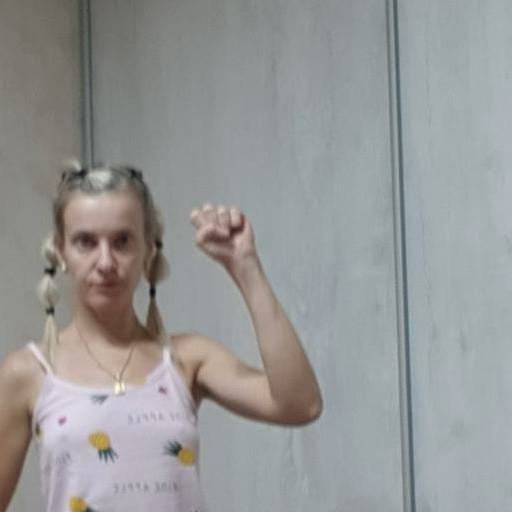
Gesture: fist